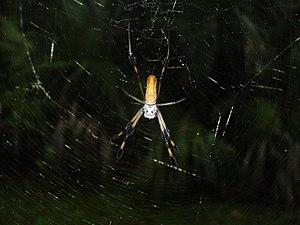
Une pomme de terre transgénique est une variété de pomme de terre dérivée d'une variété existante génétiquement modifiée par transgenèse, c'est-à-dire dont le génome a été modifié par l'introduction d'un ou de quelques gènes provenant d'autres espèces, ou dans certains cas de gènes préexistants modifiés.